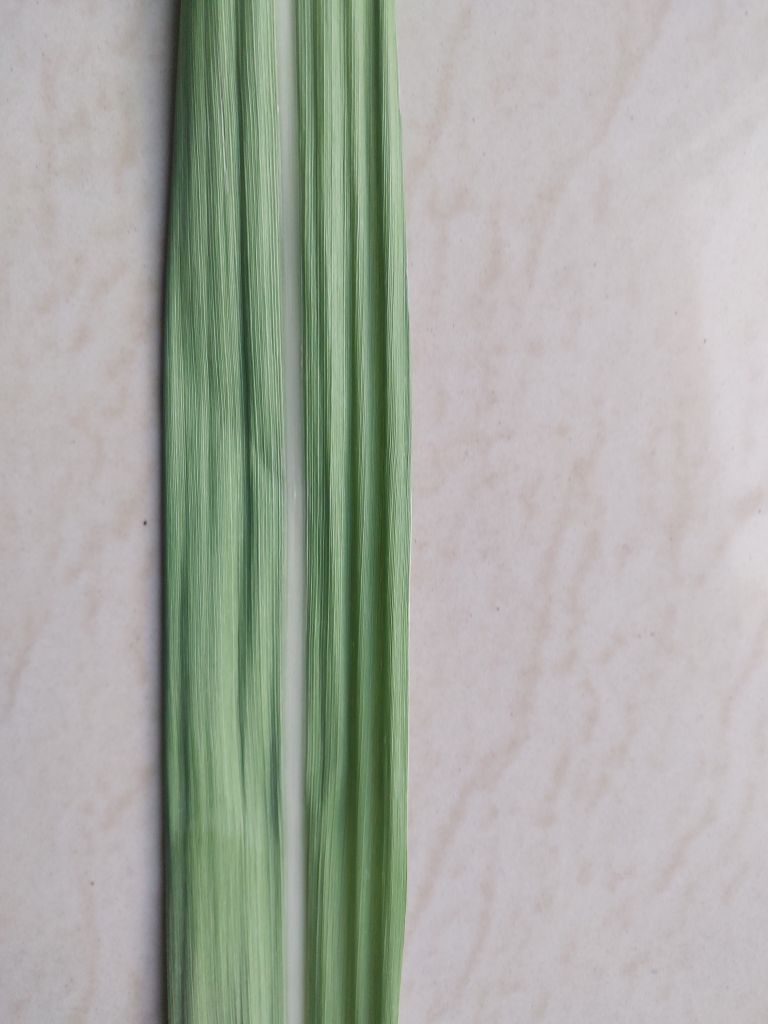
Label: Viral Disease